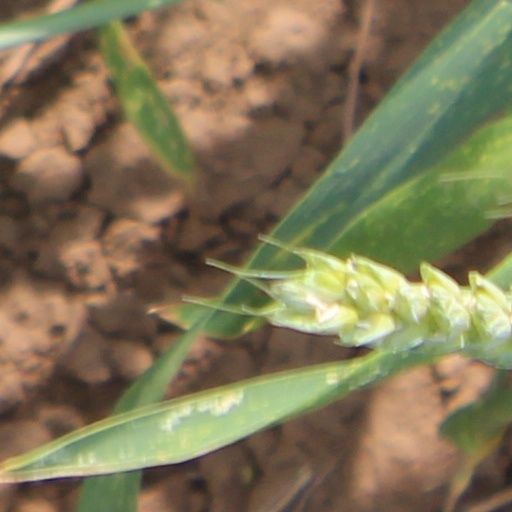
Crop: wheat